Hurricane Olaf (2021)

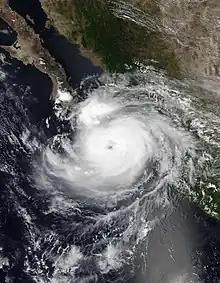
Hurricane Olaf nearing peak intensity as it approaches Baja California Sur on September 9, 2021.

Hurricane Olaf was a Category 2 Pacific hurricane that struck the Baja California Peninsula in September 2021. The fifteenth named storm and sixth hurricane of the 2021 Pacific hurricane season, the cyclone formed from an area of low pressure that developed off the southwestern coast of Mexico on September 5, 2021. The disturbance developed within a favorable environment, acquiring more convection and a closed surface circulation. The disturbance developed into Tropical Depression Fifteen-E by 18:00 UTC on September 7. The depression strengthened into a tropical storm and was named "Olaf" at 12:00 UTC the next day. Olaf quickly strengthened as it moved to the north-northwest, and was upgraded to a hurricane 24 hours after being named. Hurricane Olaf continued to intensify and reached peak intensity while its center was just offshore the southwestern coast of Baja California Sur, with maximum sustained winds of and a minimum barometric pressure of . Just after reaching peak intensity, the hurricane made landfall near San José del Cabo. Interaction with the mountainous terrain of the Baja California Peninsula caused Olaf to quickly weaken. It was downgraded to a tropical storm at 12:00 UTC on September 10. The system became devoid of convection later that day and degenerated to a remnant low by 06:00 UTC on September 11.